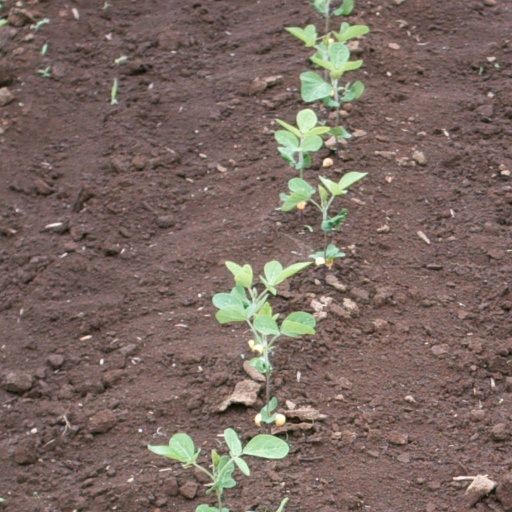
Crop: soybean